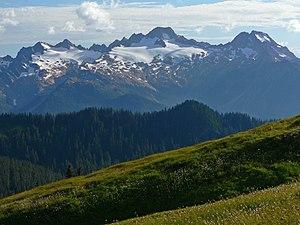
L'aire sauvage du mont Baker est une zone naturelle protégée de 475,62 km² située à l'intérieur de la forêt nationale du Mont Baker-Snoqualmie dans le nord de l'État de Washington aux États-Unis. Elle tire son nom du volcan actif qu'elle accueille, le mont Baker.